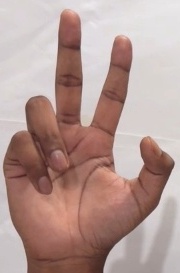
ASL sign: 3